Point of Graves Burial Ground

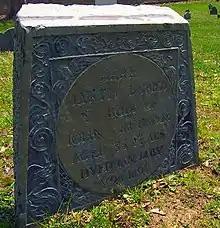
John Jackson headstone

Captain John Pickering II agreed to let the town have half an acre "upon the neck of land on which he liveth, where the people have been wont to be buried, which land shall be impropriated forever unto the use of a burying place." The earliest legible gravestone is dated 1682.